Alexandre Angélique de Talleyrand-Périgord

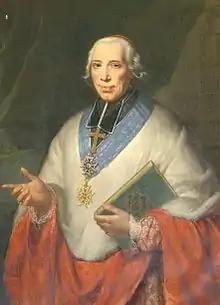

Alexandre Angélique de Talleyrand-Périgord (16 October 1736 – 20 October 1821) was a French churchman and politician. He was the paternal uncle of Charles-Maurice de Talleyrand-Périgord (1754–1838).